Gloucester Candlestick

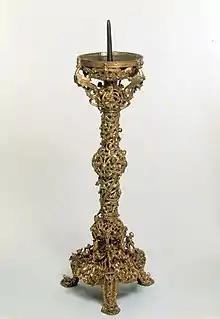
The Gloucester Candlestick, early 12th century, V&A Museum no. 7649-1861

The Gloucester Candlestick is an elaborately decorated English Romanesque gilt-bronze candlestick, now in the Victoria and Albert Museum in London. It was made for Gloucester Cathedral between 1104 and 1113, and is one of the outstanding survivals of English Romanesque metalwork.